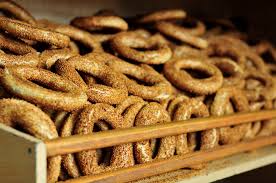
Yemek: simit